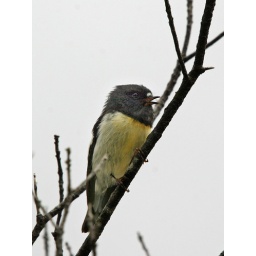
Wayne spotted this one in the car park